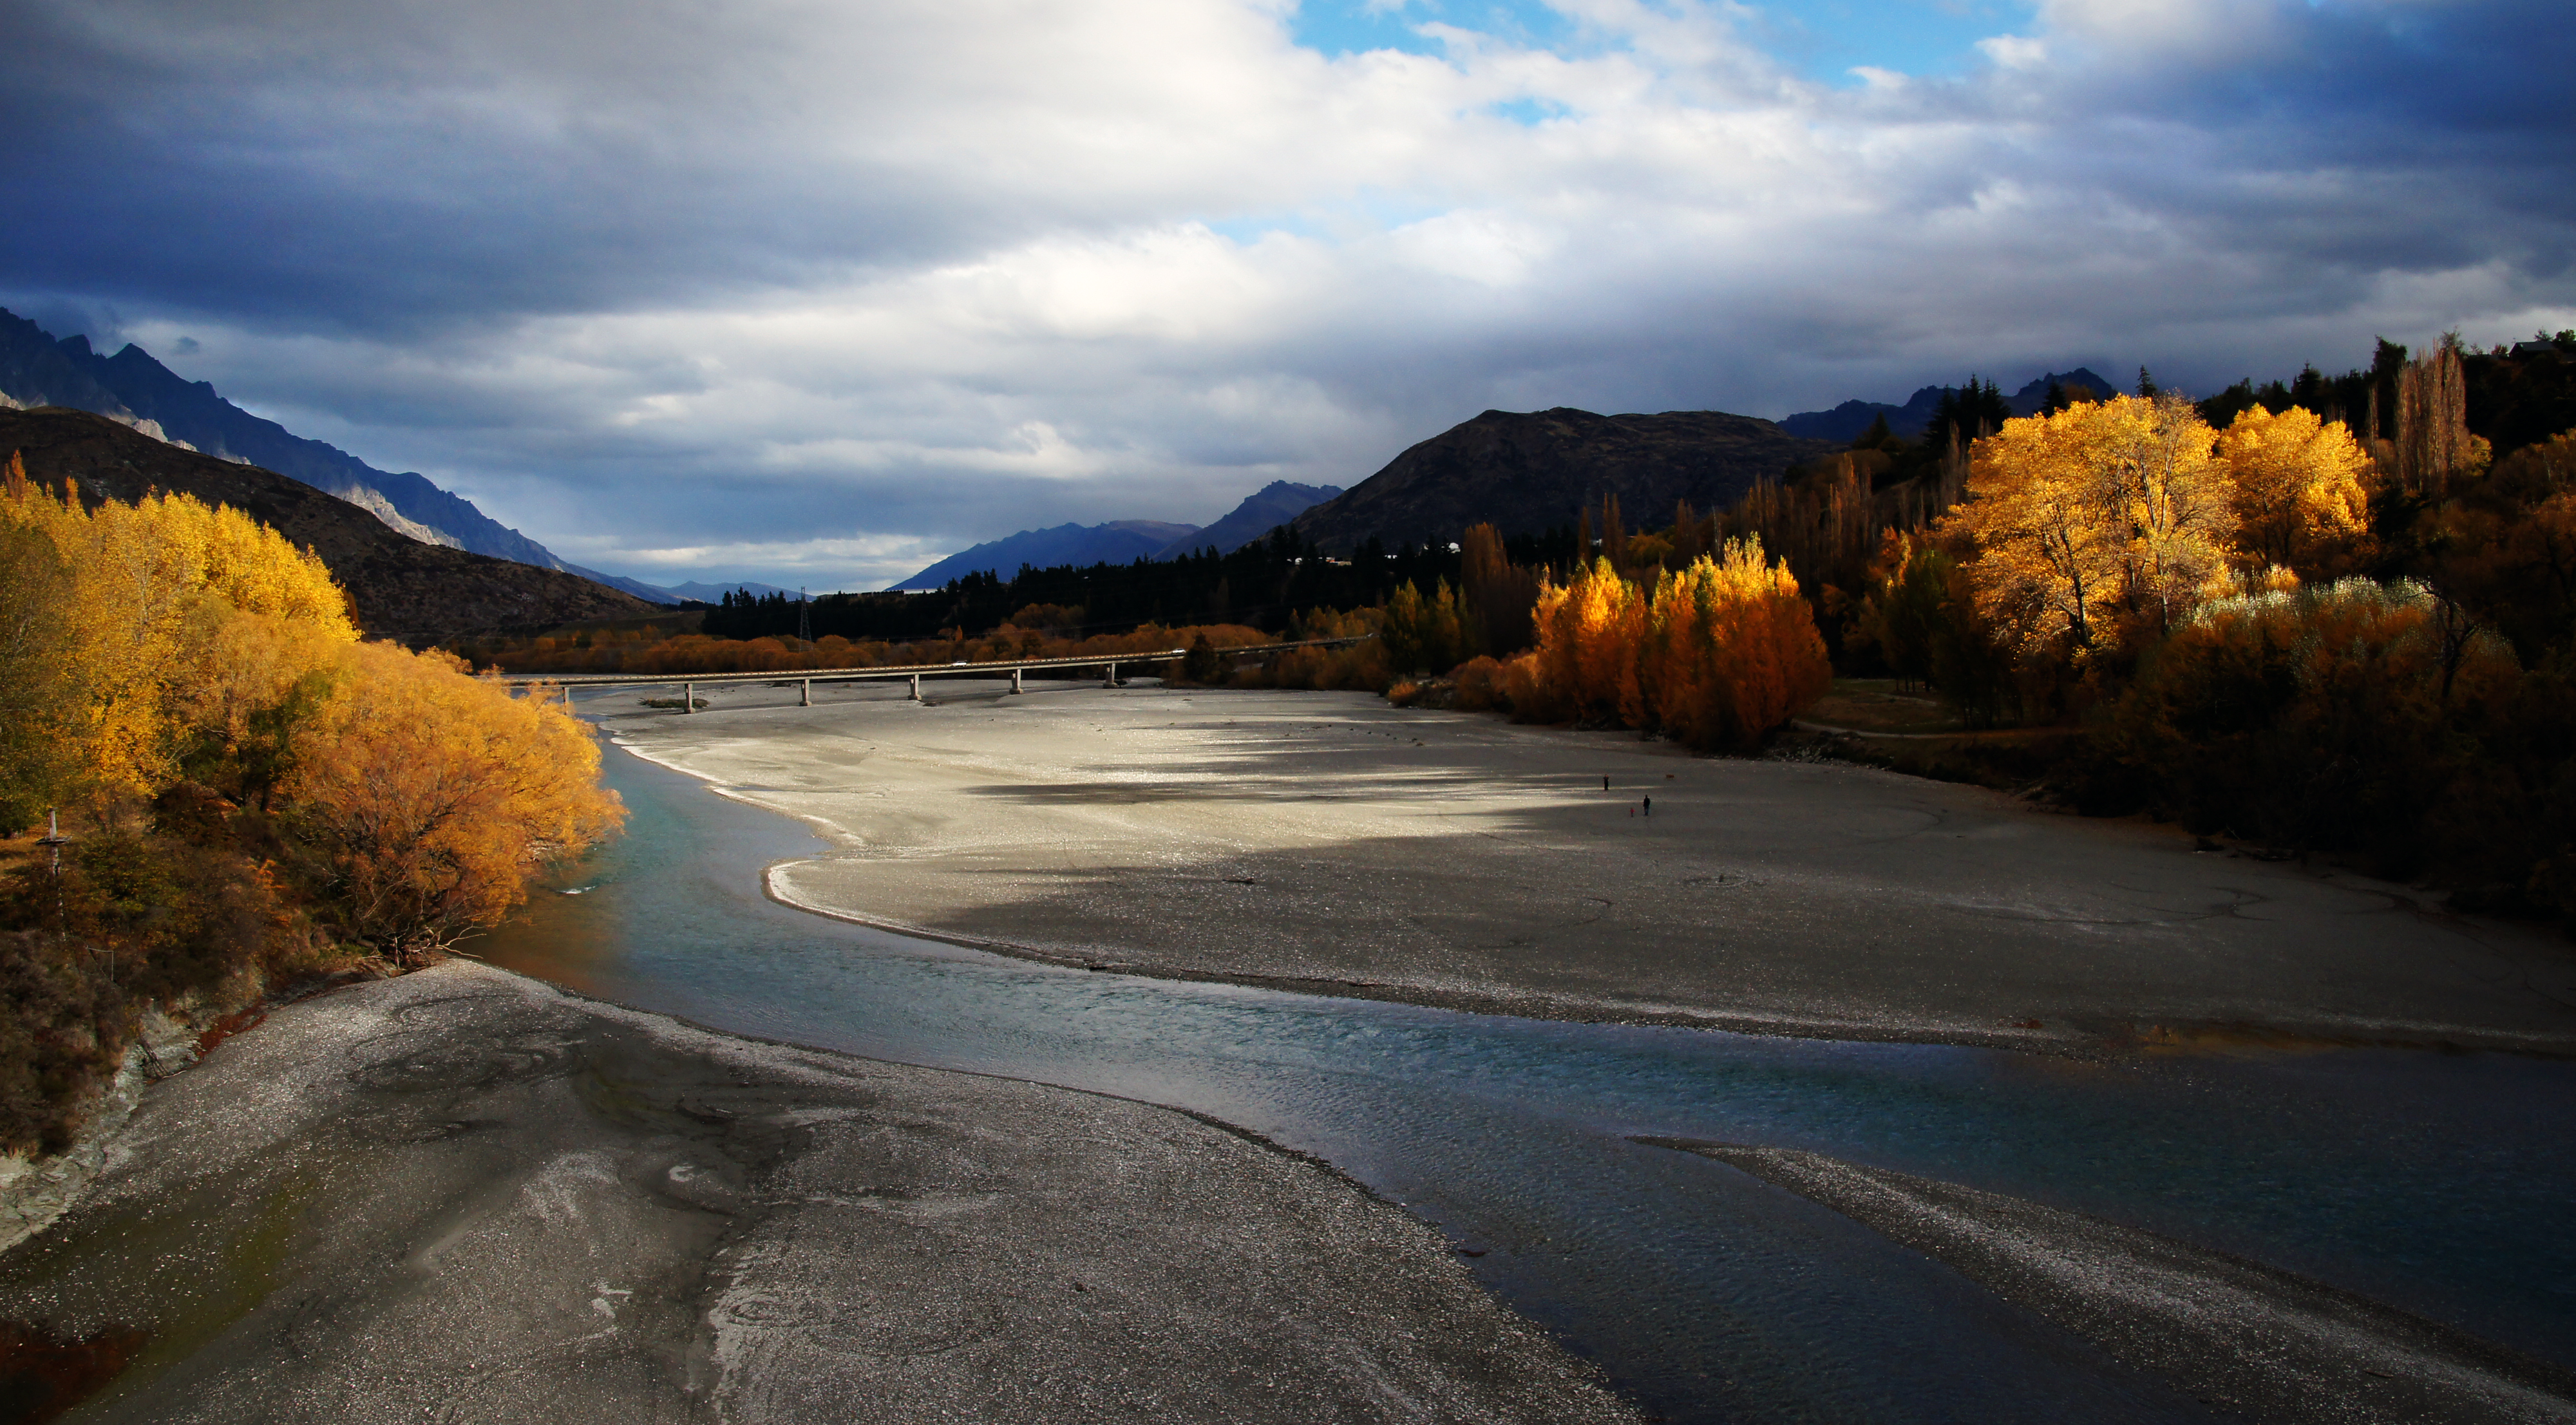
landscape, tree, nature, wilderness, mountain, snow, winter, cloud, sunrise, sunset, road, sunlight, morning, leaf, fall, hill, lake, dawn, river, valley, mountain range, dusk, evening, reflection, autumn, season, road trip, infrastructure, otago, fourseasons, shotoverriver, sonydslra580, tamron18270mmpzd, southislandnewzealand, rural area, mountainous landforms